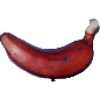
Label: Banana Red 1